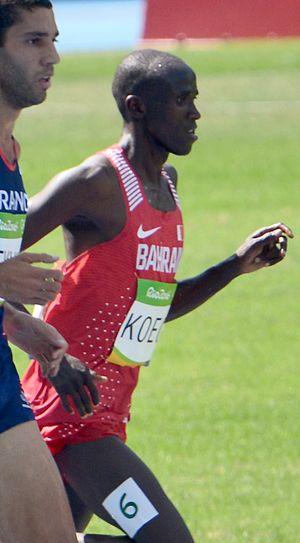
Série du 3000m steeple Homme des JO de Rio, 2016
John Kibet Koech est un athlète kényan naturalisé bahreïnien, spécialiste du 3 000 m steeple.